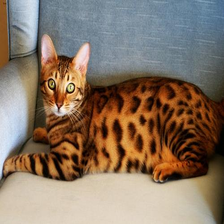
Species: cat
Breed: Bengal